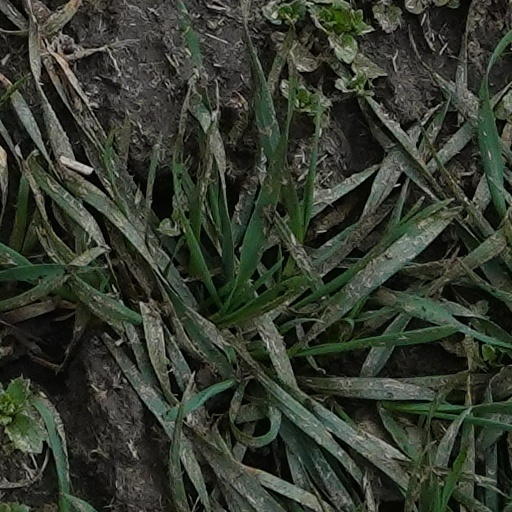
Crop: wheat